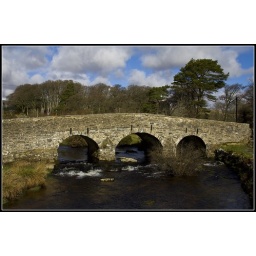
The road bridge over the East Dart River, Dartmoor